Open Mic UK

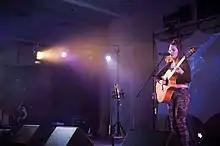
Lola Young at Open Mic UK 2015

The 2015 Open Mic UK Grand Final took place in January 2016 at The NEC in Birmingham.